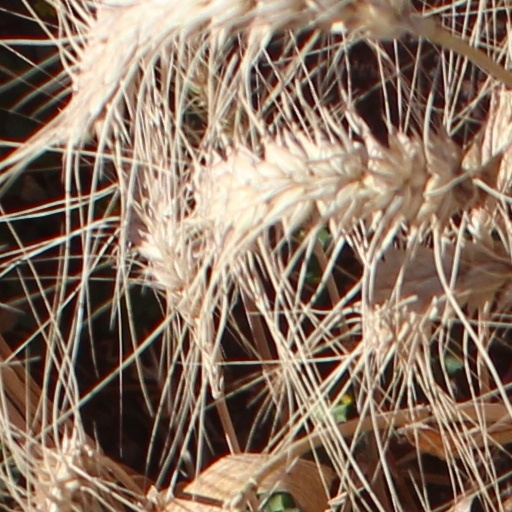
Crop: wheat